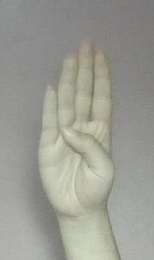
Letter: kaaf